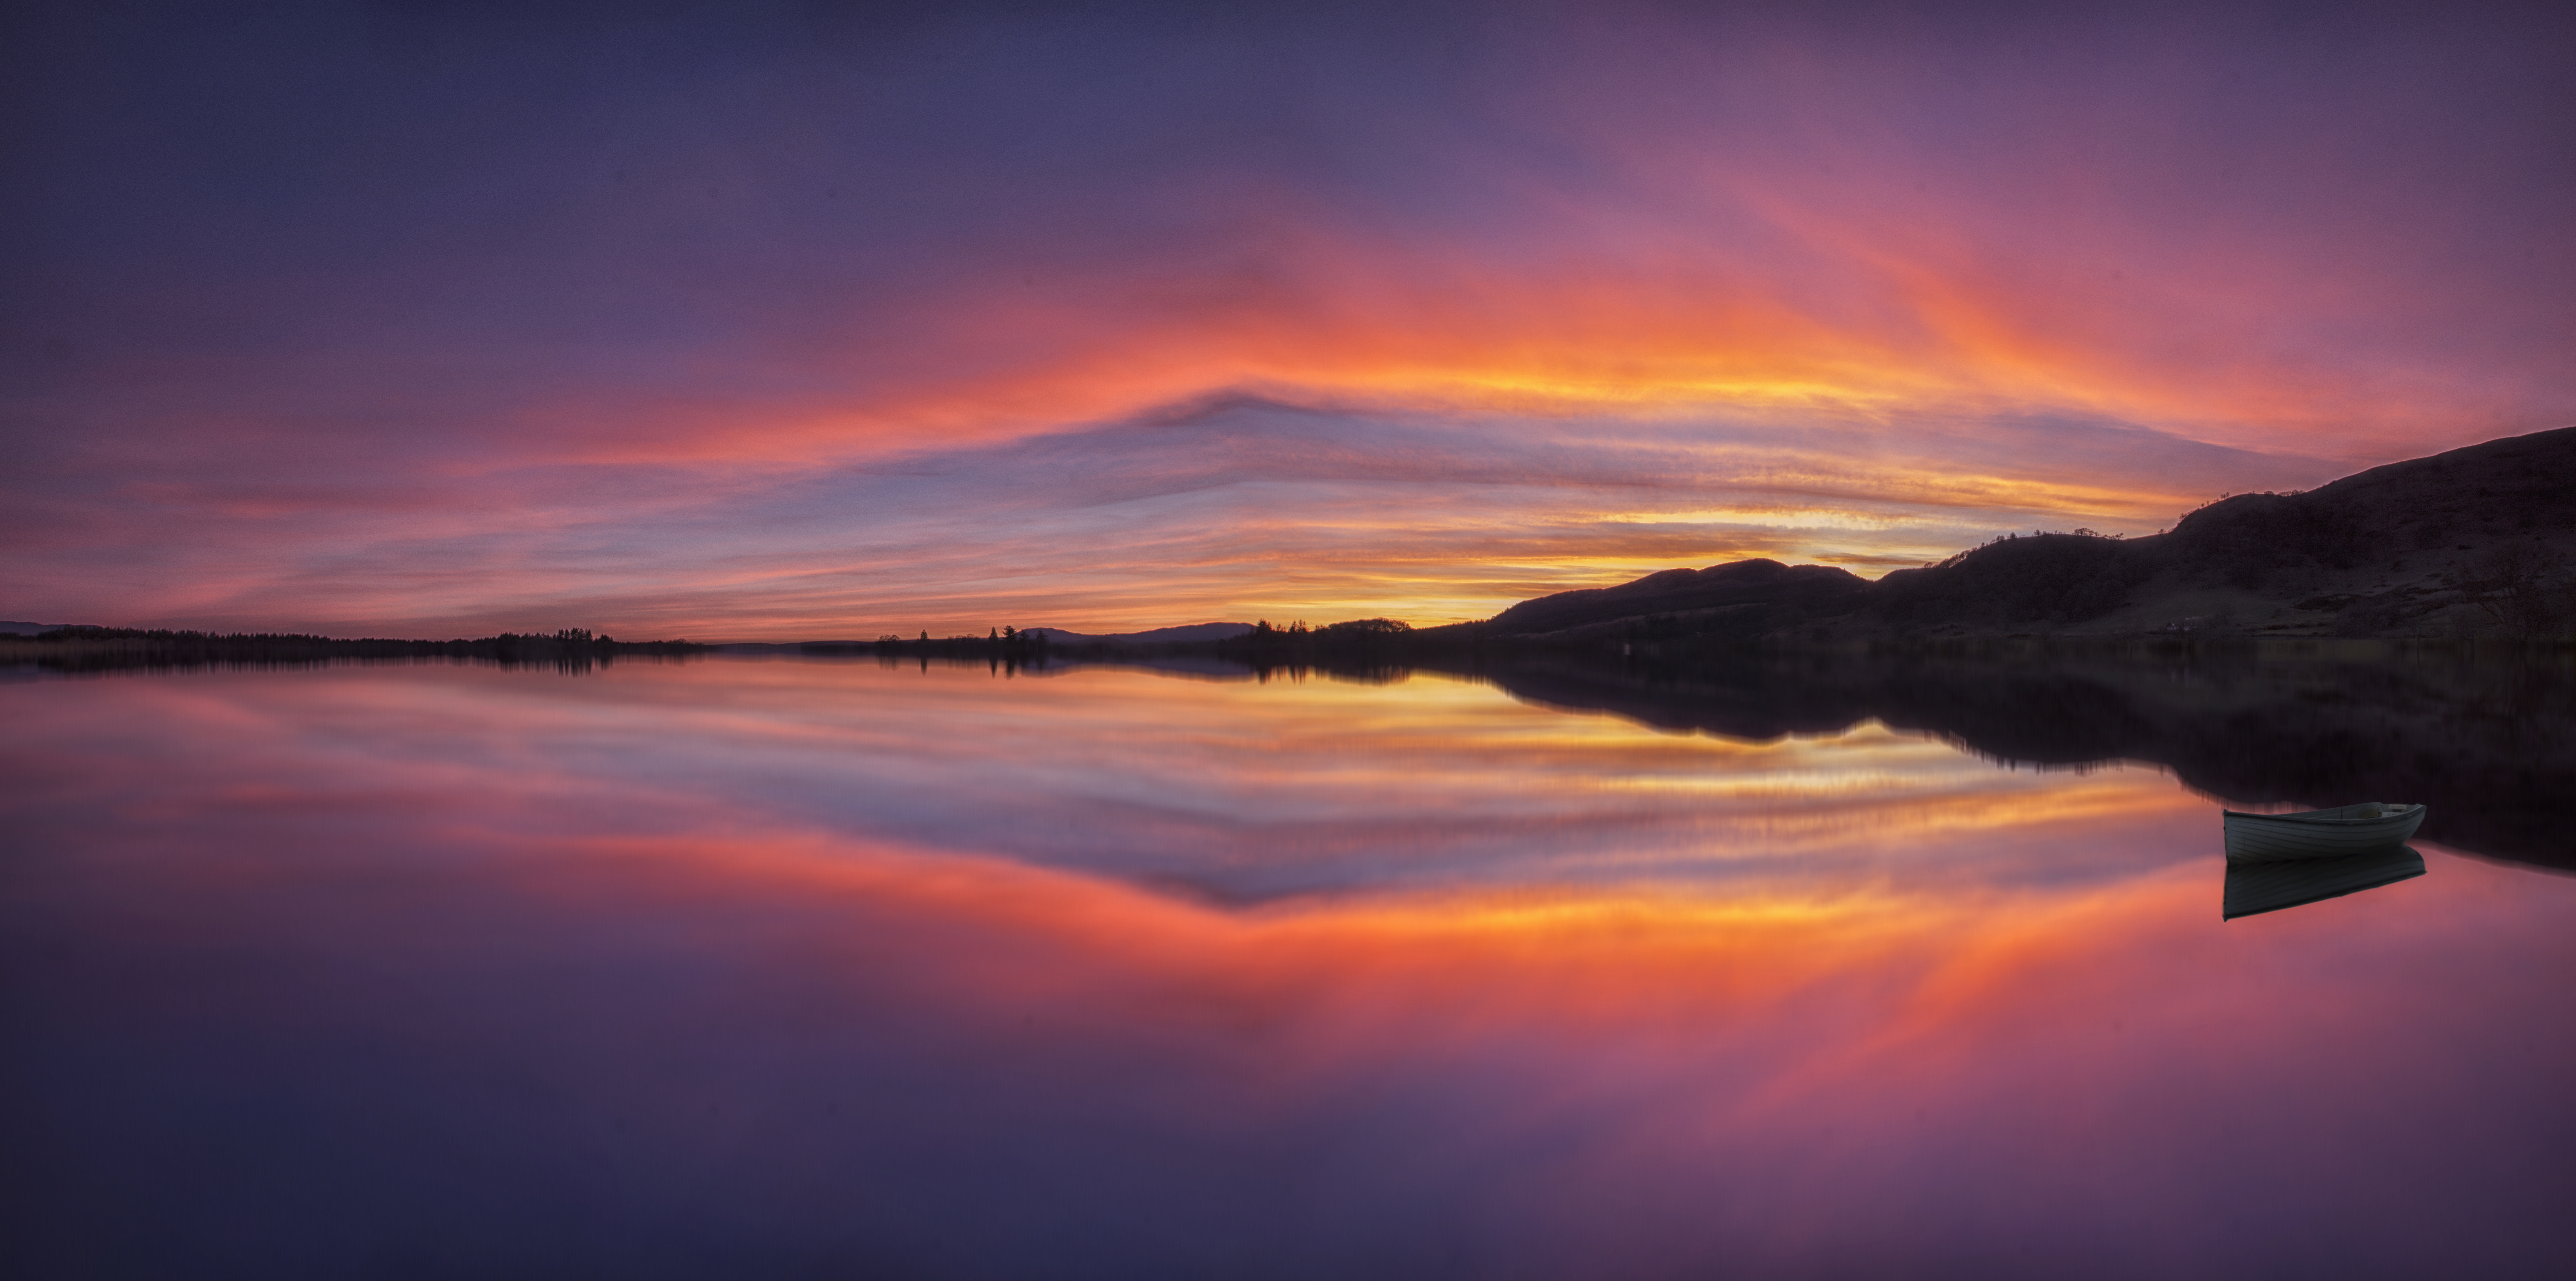
sea, coast, ocean, horizon, cloud, sky, sunrise, sunset, morning, dawn, atmosphere, dusk, evening, reflection, clouds, scotland, loch, trossachs, lakeofmenteith, menteith, portofmenteith, afterglow, atmospheric phenomenon, red sky at morning